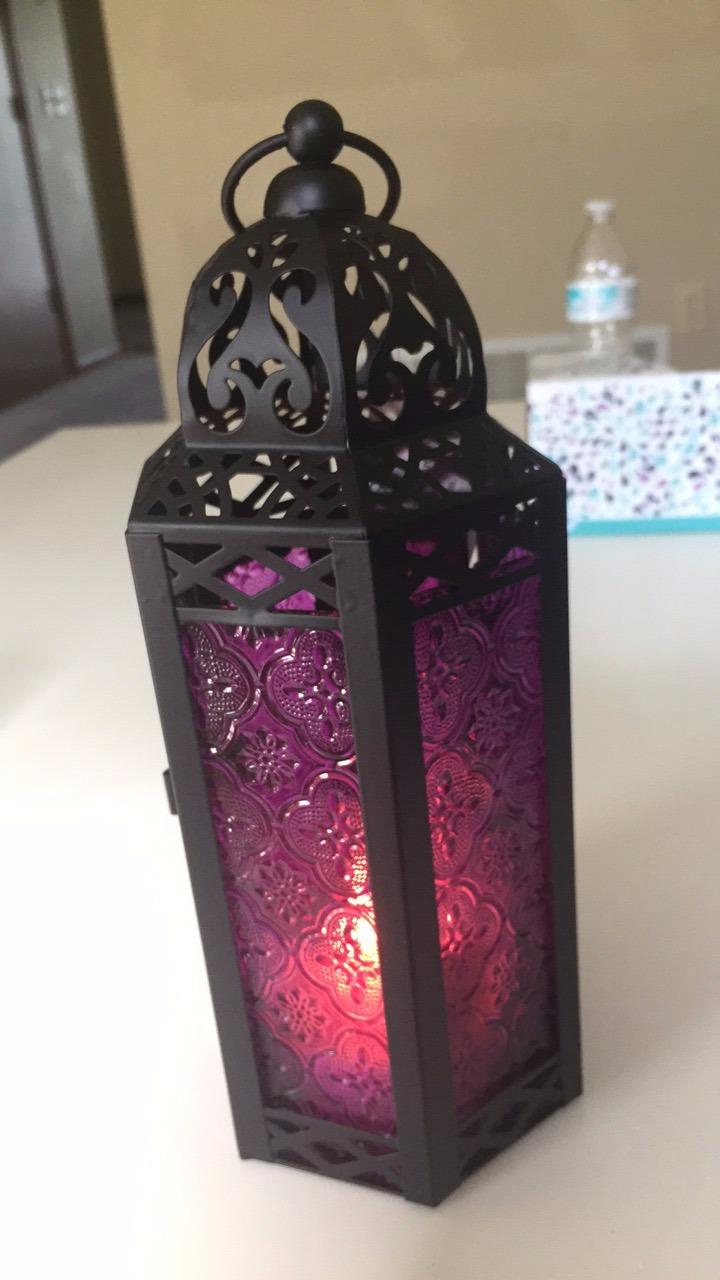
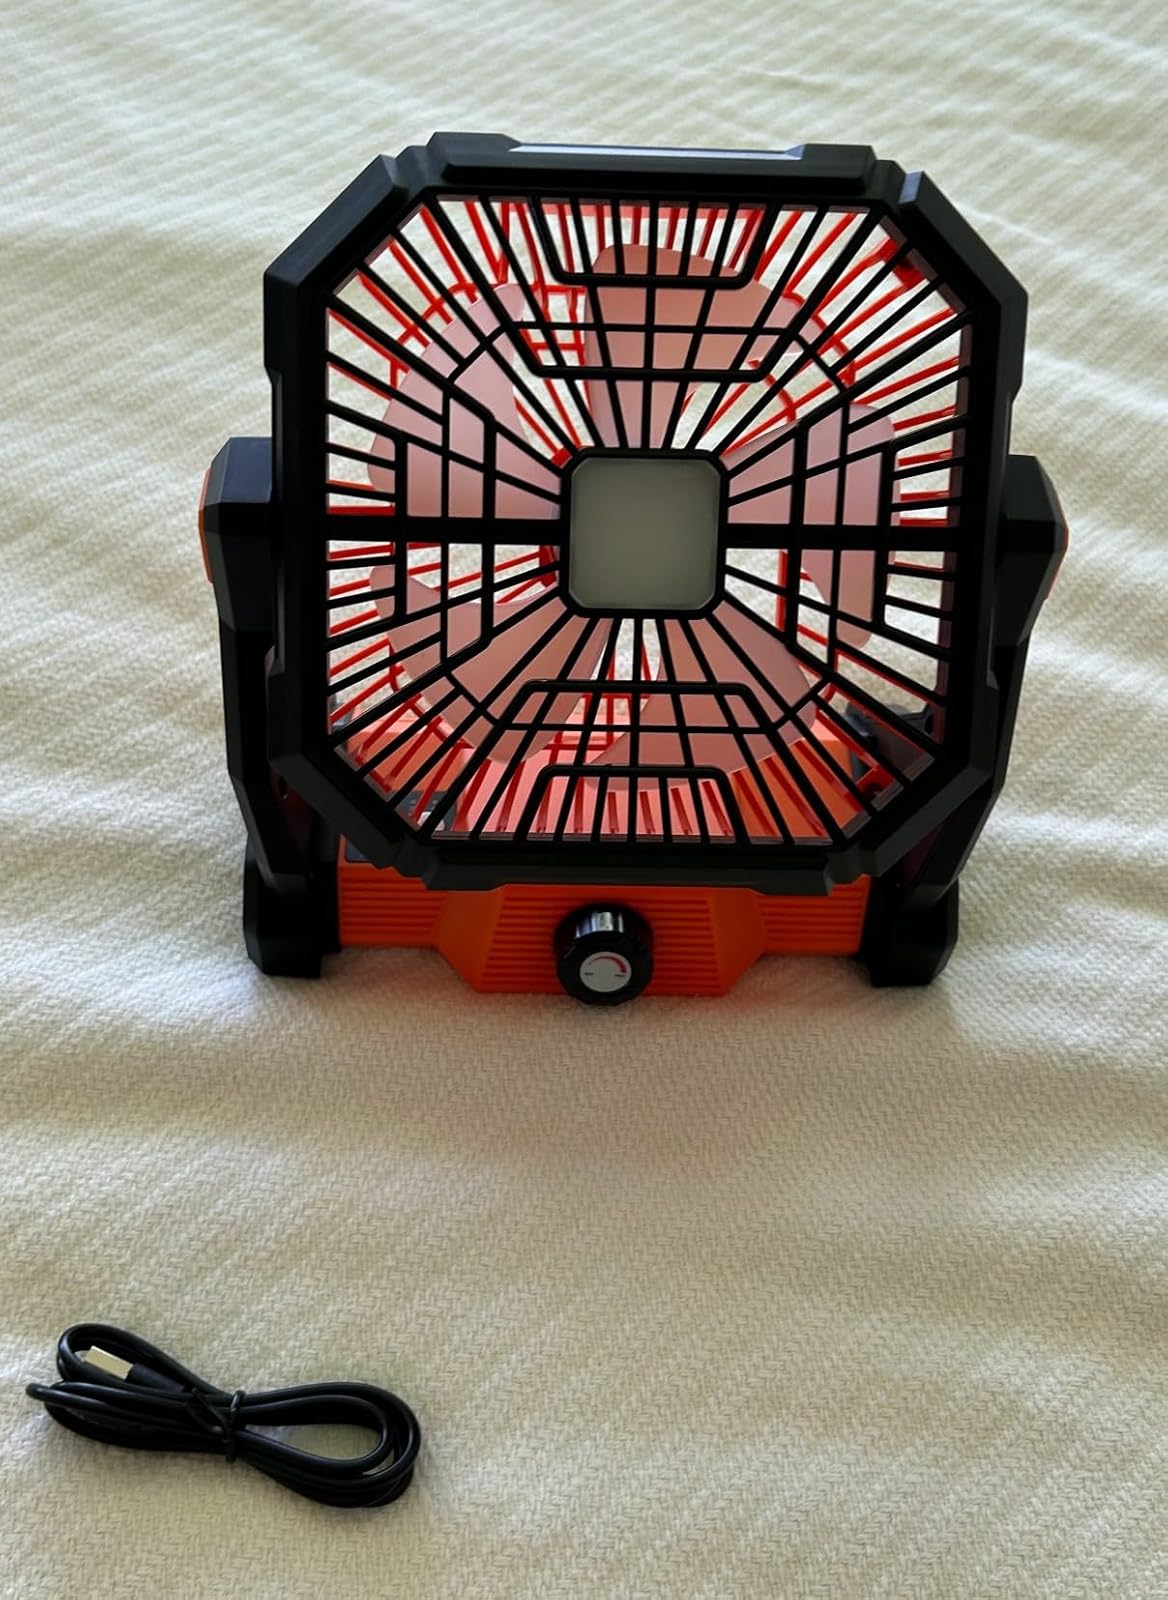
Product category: lantern
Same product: no